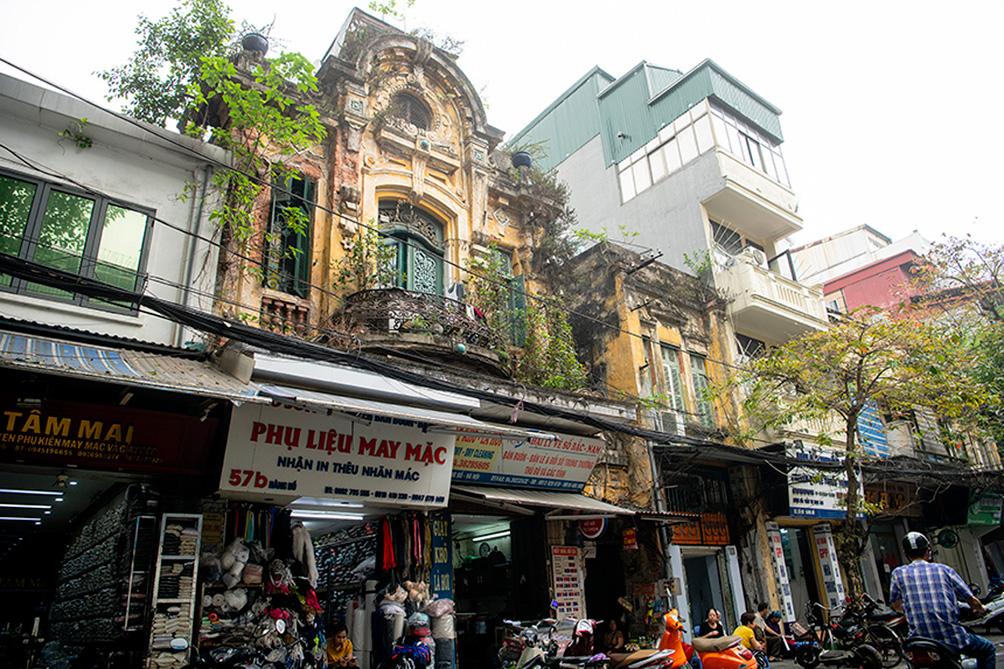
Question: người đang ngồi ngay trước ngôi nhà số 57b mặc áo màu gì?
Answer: người đang ngồi ngay trước ngôi nhà số 57b mặc áo màu vàng